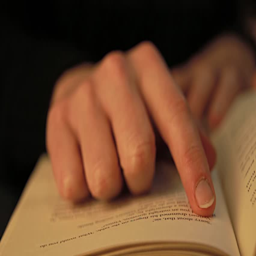
close up of man using his finger to read a book